Internet in Denmark

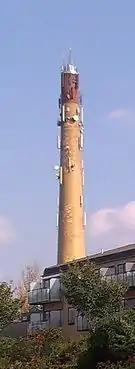
A Danish chimney with 3G and 4G (LTE) antennas attached to it

In stark contrast to the infrastructure of cable based internet connections the Danish mobile broadband infrastructure is owned by four different telephone companies (3, Telenor, Norlys and TDC) and divided into 3 independent networks (Norlys and Telenor share a joint mobile network) each with countrywide 2G coverage and close to countrywide 3G coverage. Competition is fierce and best described as an all out price war which commentators (such as ComputerWorld.dk) and the industry itself alike has characterized as unsustainable in the long run.